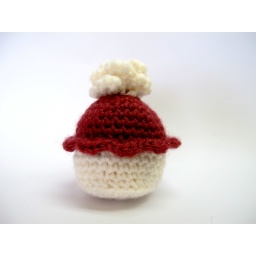
white and pink cupcake amigurumi (cupcake base pattern by Ana Paula Rimoli, topper original design)